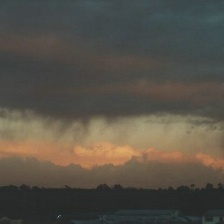
Cloud type: Stratocumulus